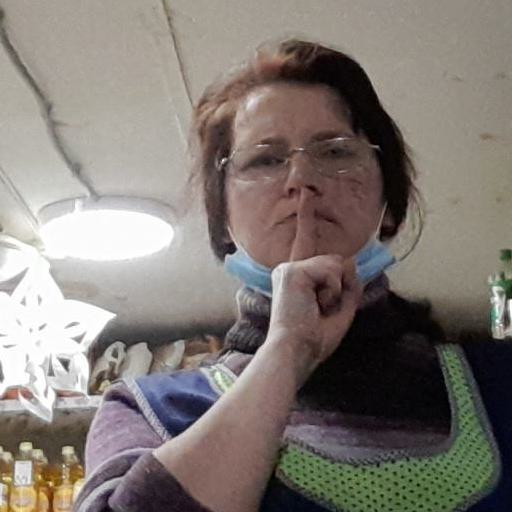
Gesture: mute